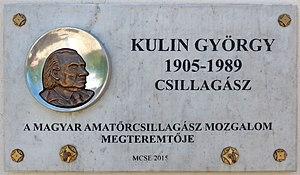
Plaque commémorative à M. György Kulin (1905–1989) astronome hongrois, fondateur du mouvement de l'astronomie amateur en Hongrie. Elle a été apposé au mur de l’Observatoire Polaris à Óbuda et dévoilée le 28 janvier 2015 à l’occasion de 110e anniversaire de l’astronome. L’auteur de la plaque ainsi que du relief en bronze est M. Géza Marton médailliste et cadranier. (2ter rue laborc, Budapest 3e arr.) Magyar: Kulin György (1905–1989) csillagász, a magyar amatőrcsillagász mozgalom megteremtőjének emléktáblája Óbudán, a Polaris Csillagvizsgáló falán. A márvány emléktábla, valamint a bronz dombormű Marton Géza ötvösművész, napórakészítő mester alkotása. Felavatva 2015. január 28-án, a csillagász születésének 110. évfordulója alkalmából. (Budapest III. ker., Laborc utca 2/c.)